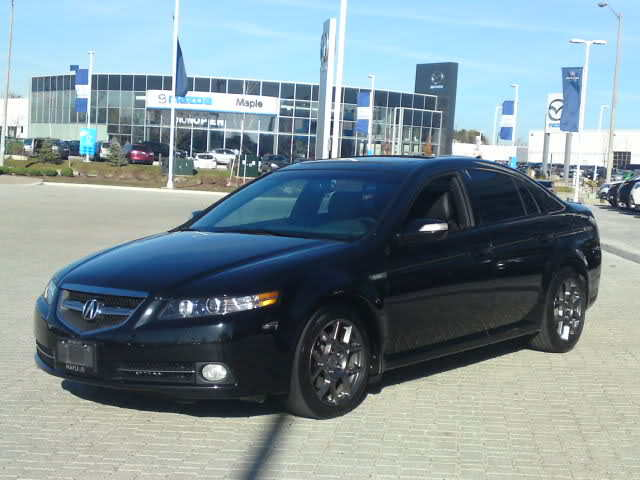
Car model: 2008 Acura TL Type-S